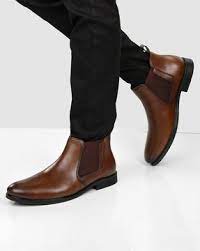
Label: Brogue